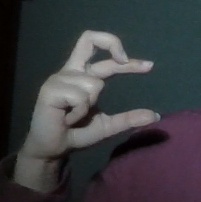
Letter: thal